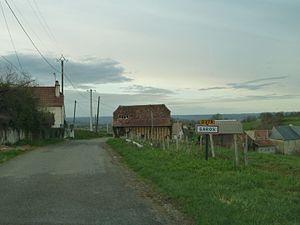
Entrée dans Garos
Garos est une commune française, située dans le département des Pyrénées-Atlantiques en région Nouvelle-Aquitaine.